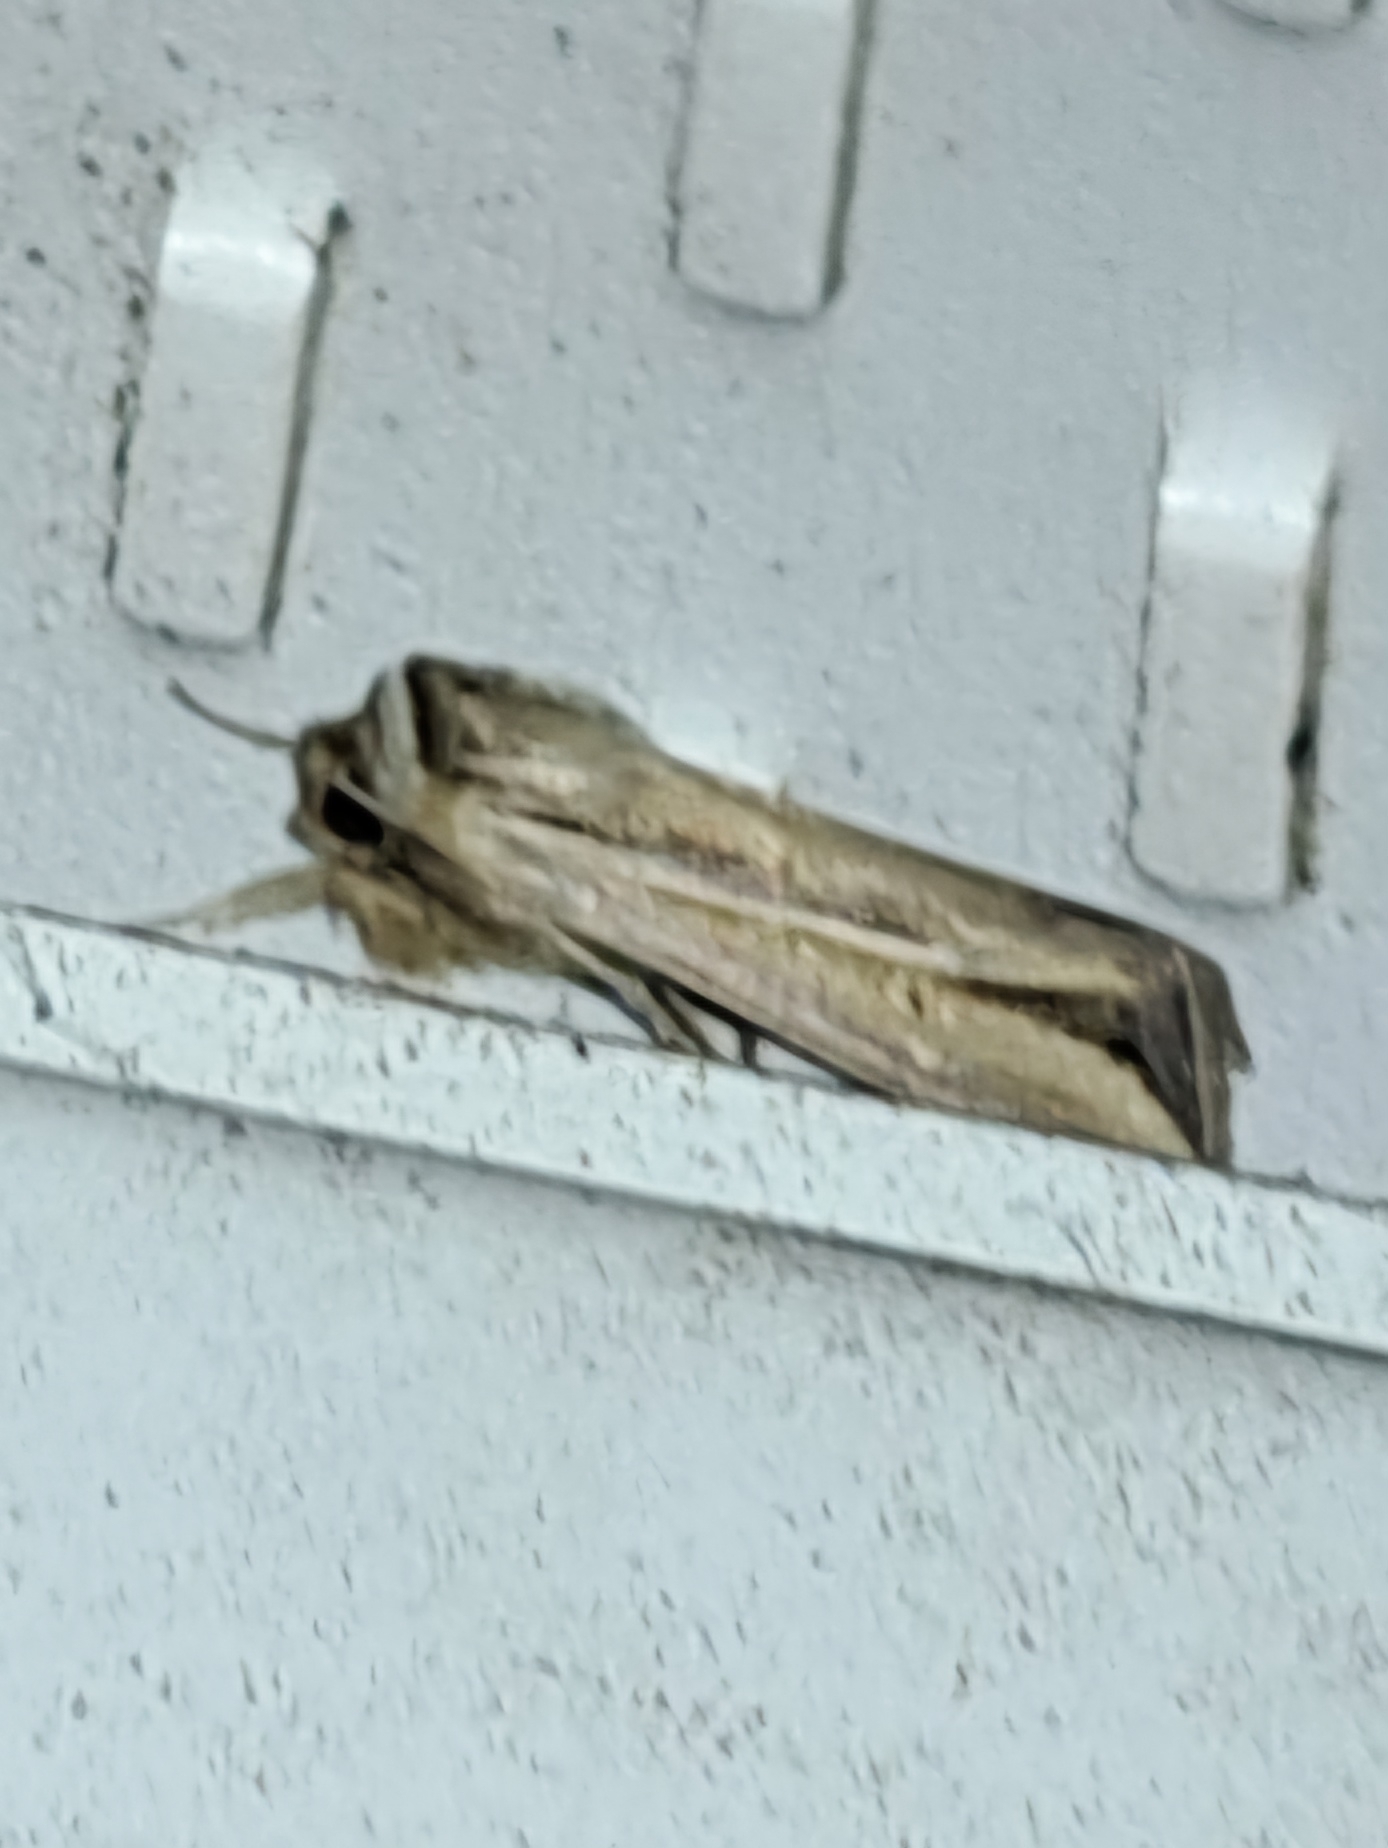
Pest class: wheathead_armyworm_Dargida_diffusa